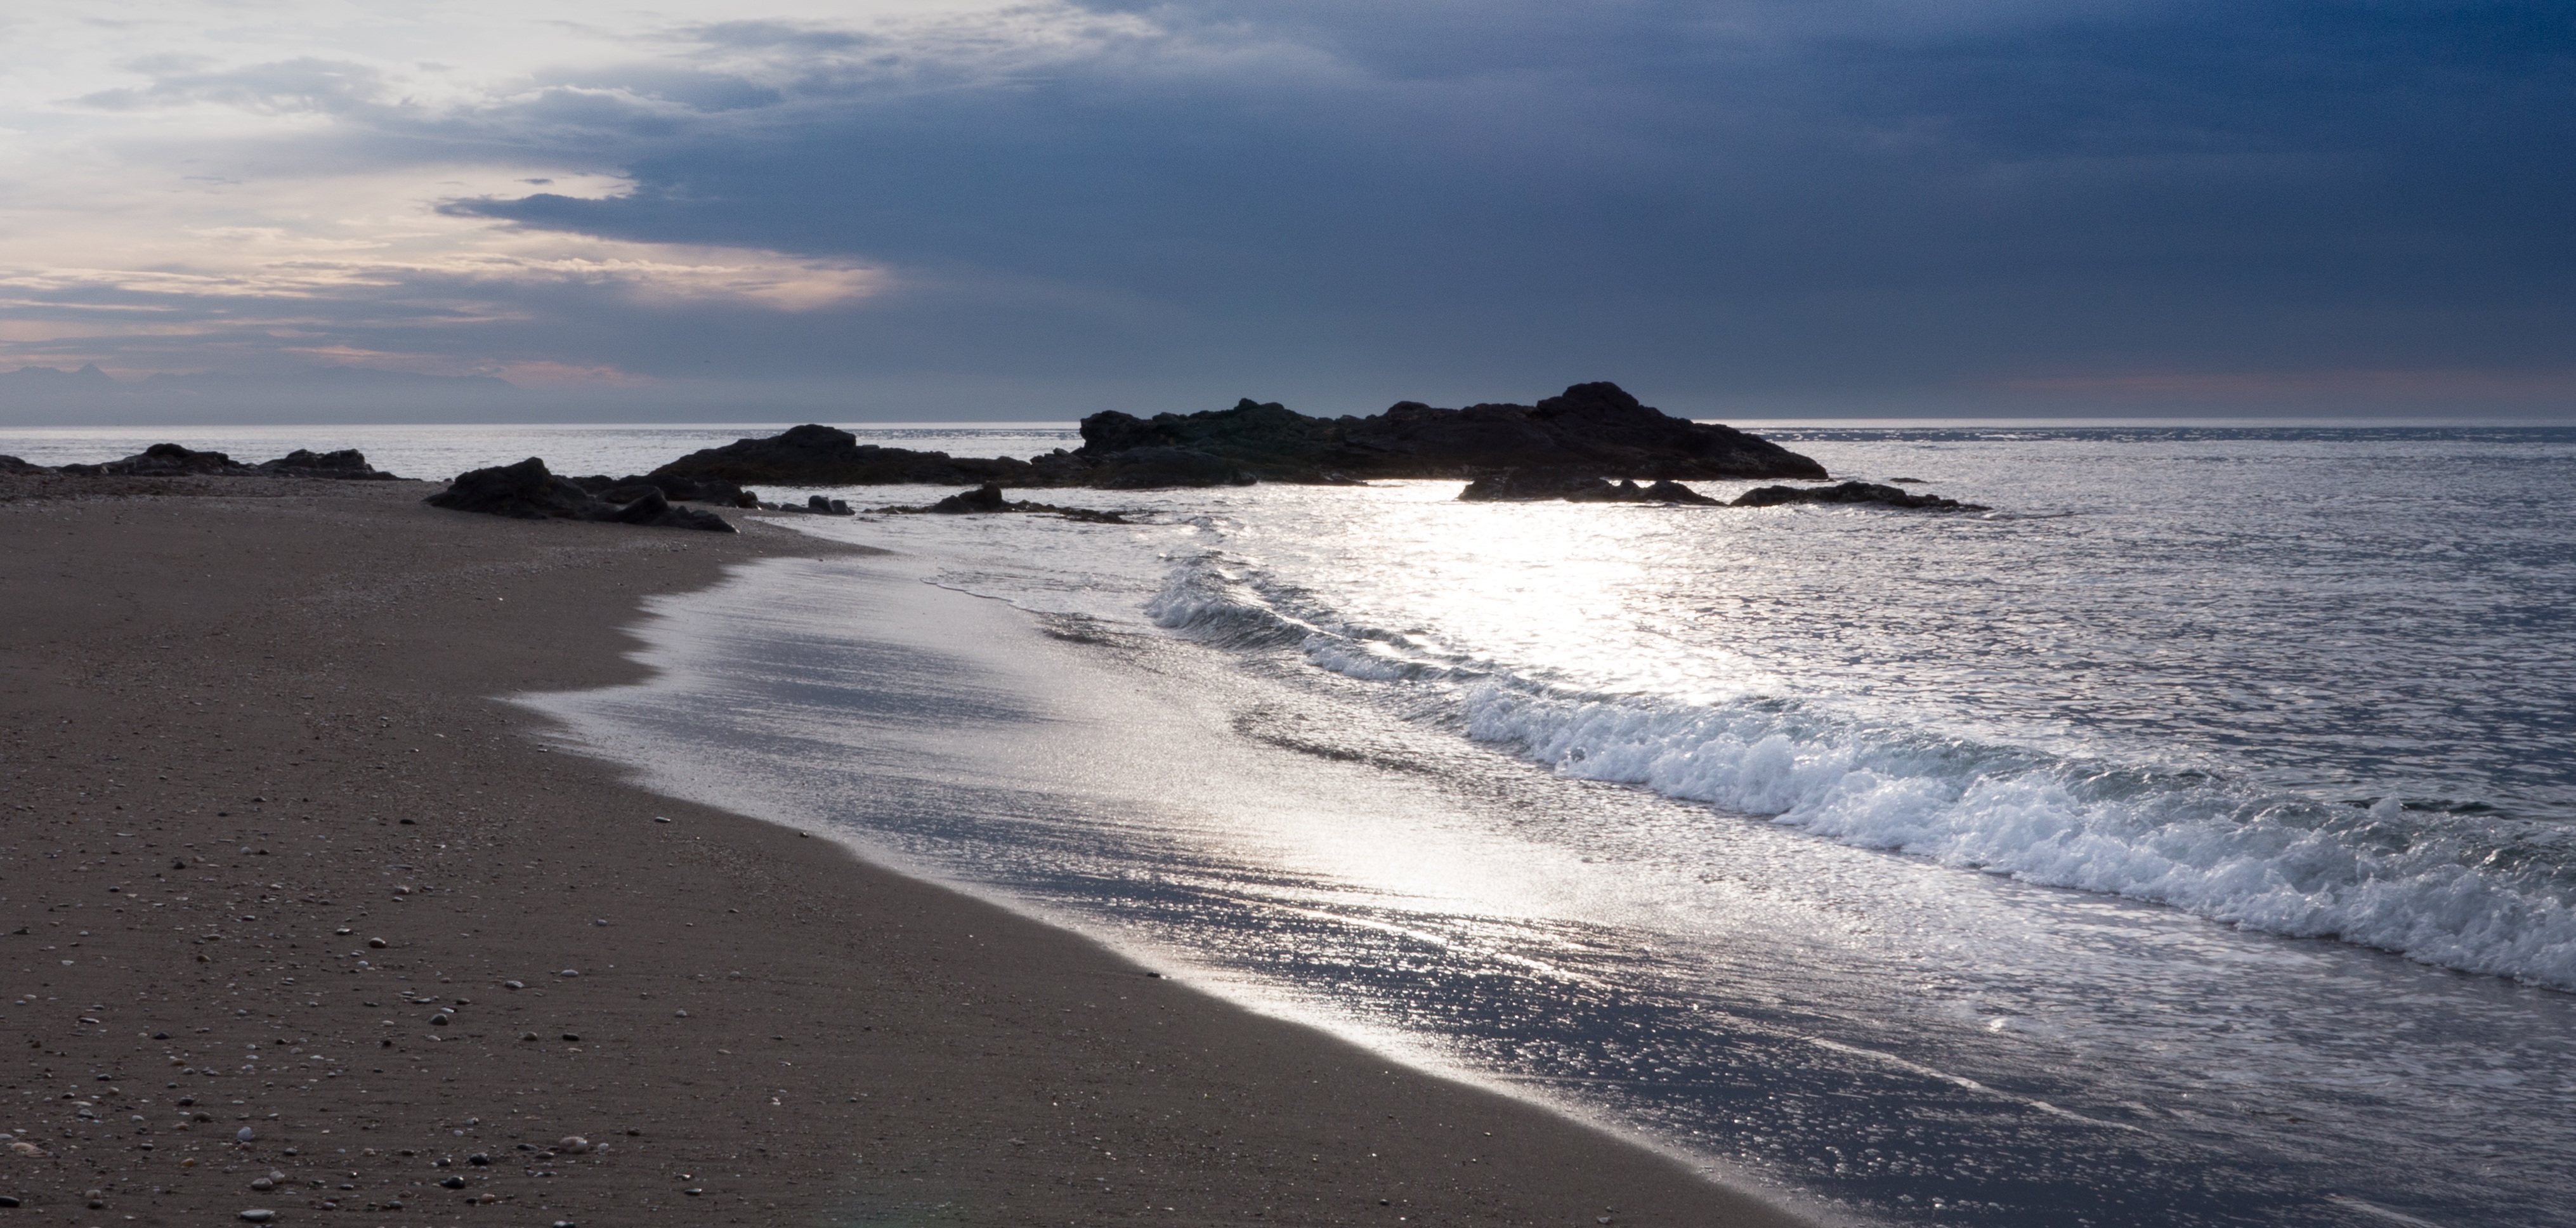
beach, sea, coast, nature, sand, ocean, horizon, cloud, shore, wave, dawn, dusk, walk, holiday, bay, body of water, spain, costa, afternoon, cape, malaga, mijas, edge of the sea, output del sol, lighthouse mijas, wind wave